Irene Aloha Wright

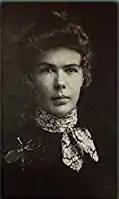

Irene Aloha Wright (December 19, 1879 – April 6, 1972) was an American journalist and historian who wrote several books on colonial history in the Caribbean. Born in Colorado, she lived in Mexico, Cuba, and Spain, and was a distinguished writer and scholar.